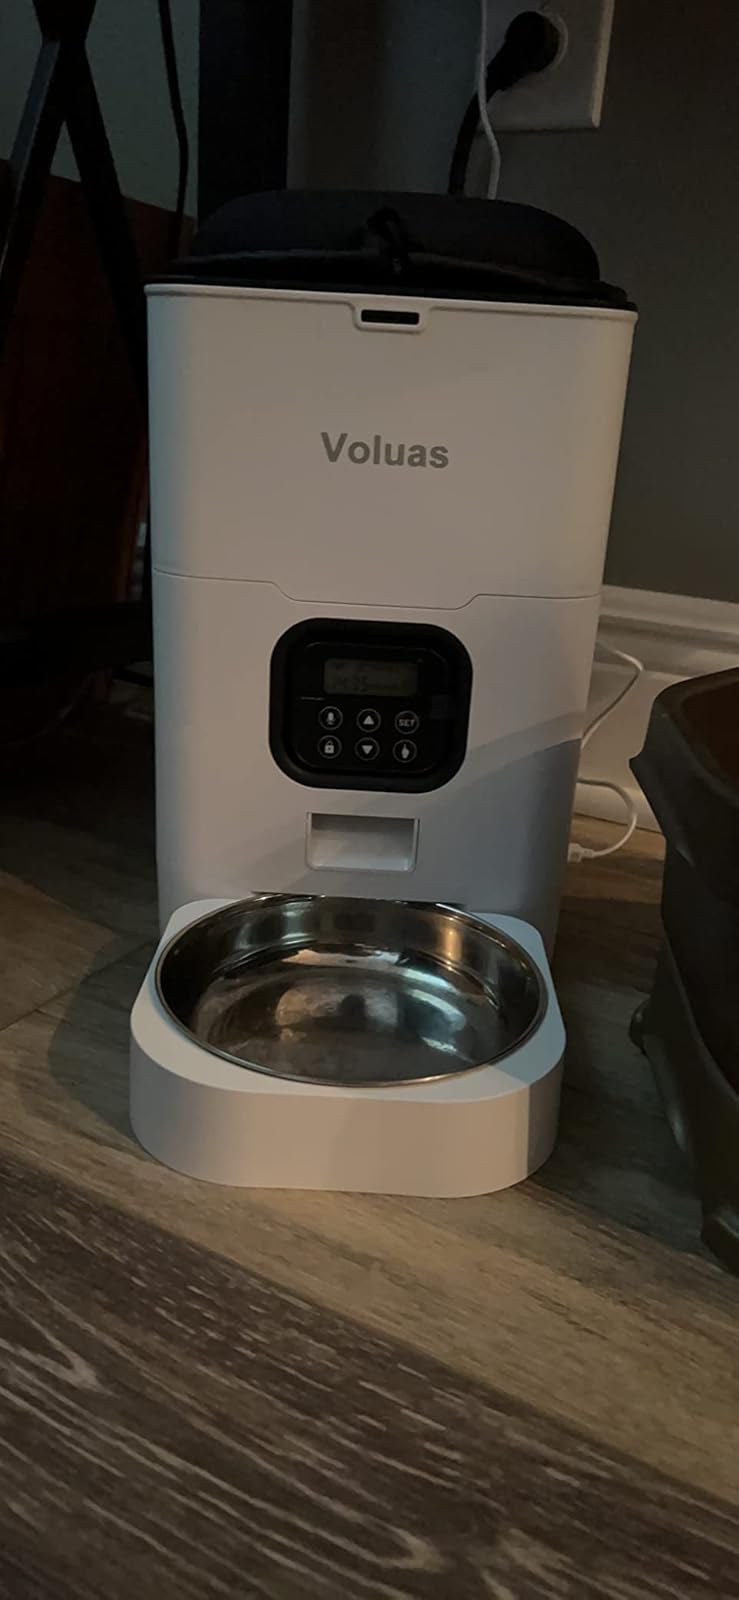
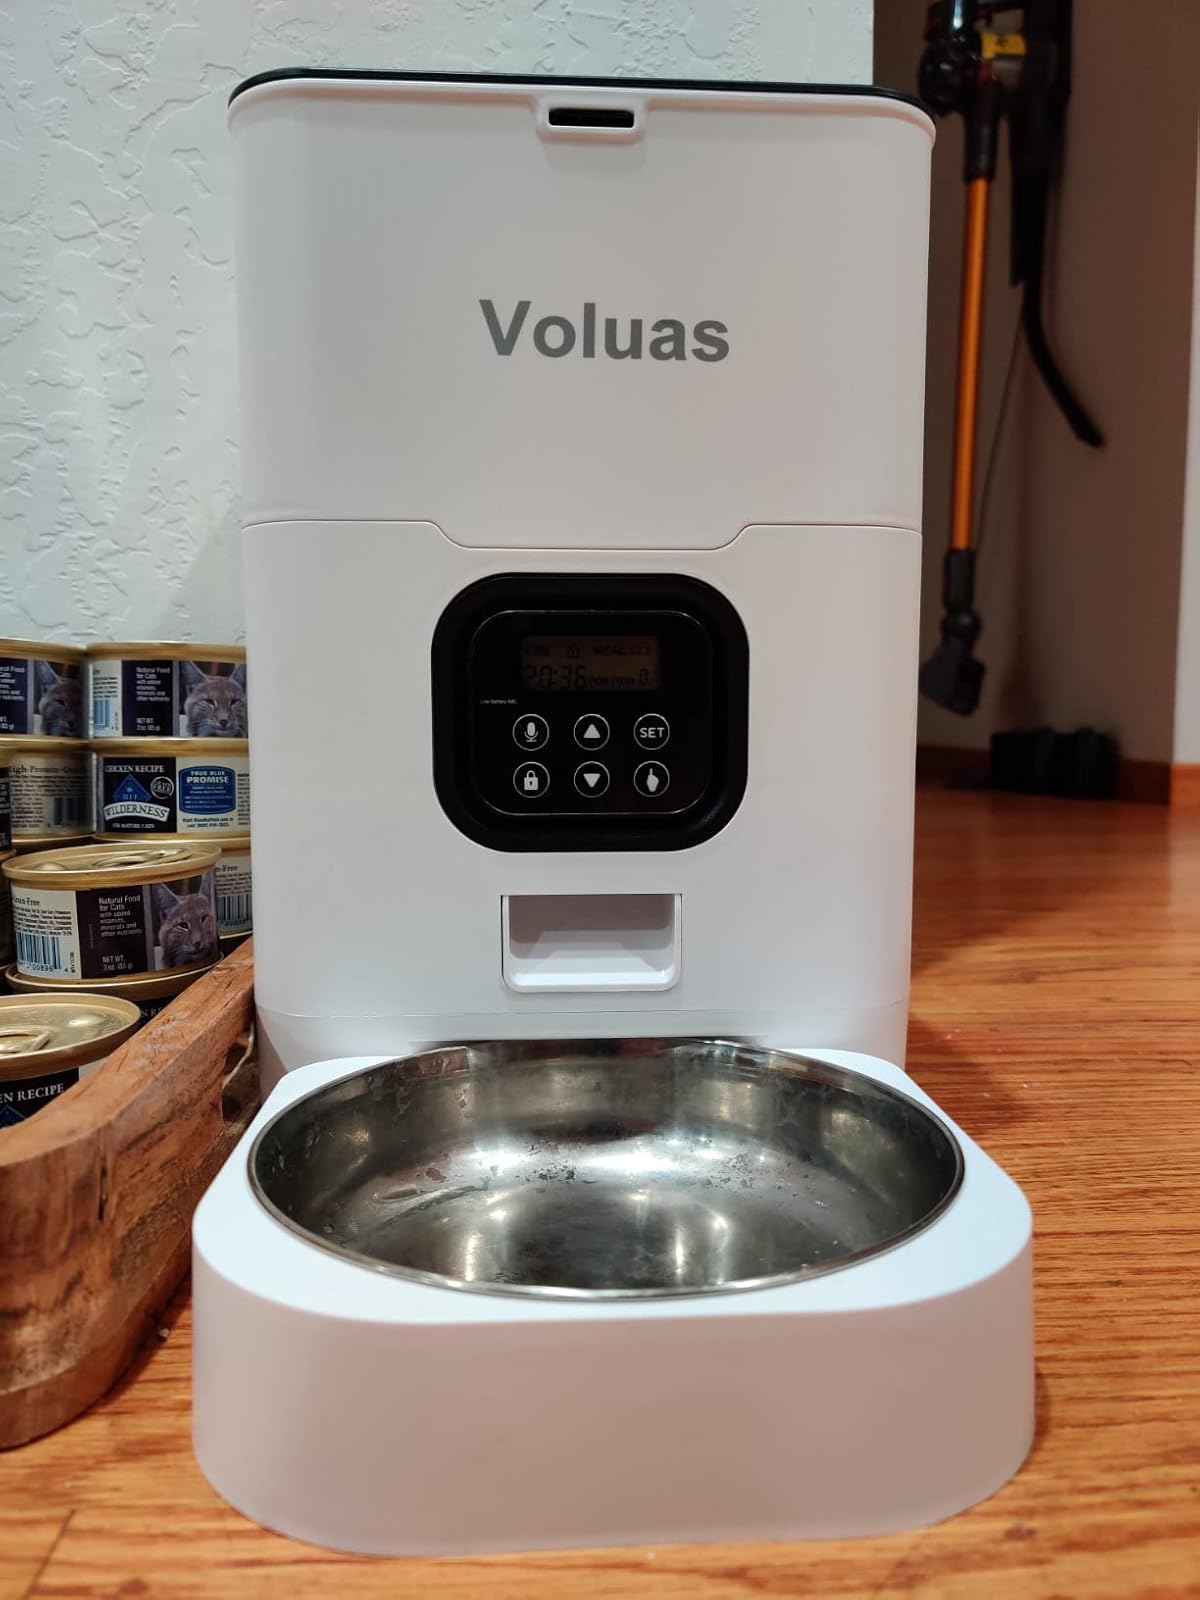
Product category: items_feeder
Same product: yes